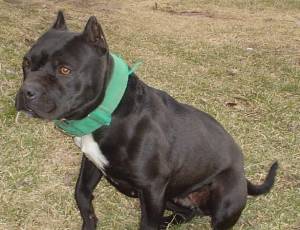
Animal: dog
Breed: american_pit_bull_terrier